Dispilio Lakeside Neolithic Settlement Archaeological Collection

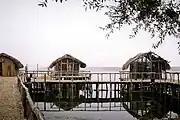
A close view

The Dispilio Lakeside Neolithic Settlement Archaeological Collection is a museum in Dispilio, Greece. It was the first Neolithic settlement by the side of a lake excavated in the country. Many important artifacts were found, the most notable being the Dispilio Tablet.